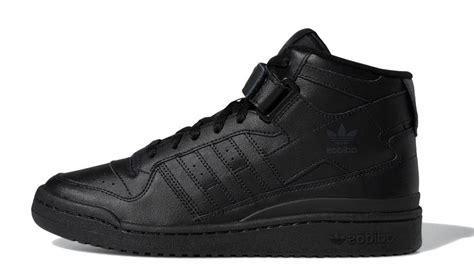
Brand: Adidas
Model: Forum Mid